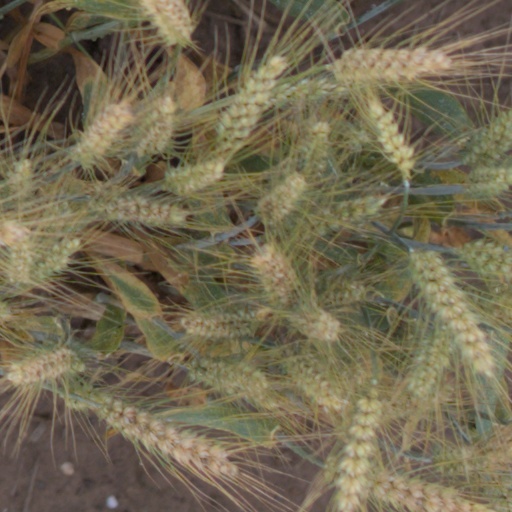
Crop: wheat